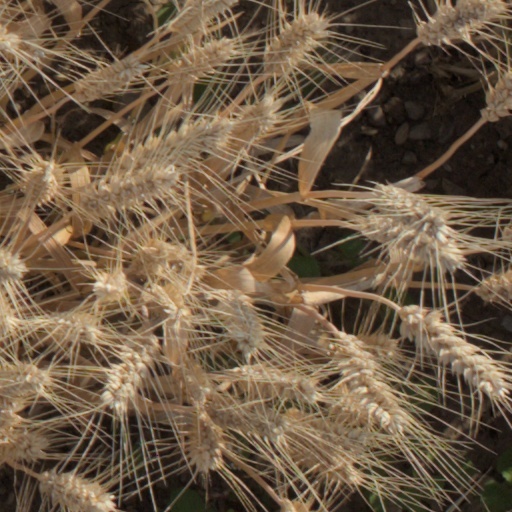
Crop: wheat